Anthocyanin

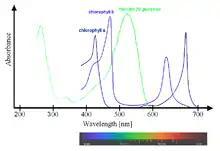
Superposition of spectra of chlorophyll "a" and "b" with oenin (malvidin 3O glucoside), a typical anthocyanin, showing that, while chlorophylls absorb in the blue and yellow/red parts of the visible spectrum, oenin absorbs mainly in the green part of the spectrum, where chlorophylls don't absorb at all.

In flowers, the coloration that is provided by anthocyanin accumulation may attract a wide variety of animal pollinators, while in fruits, the same coloration may aid in seed dispersal by attracting herbivorous animals to the potentially-edible fruits bearing these red, blue, or purple colors.